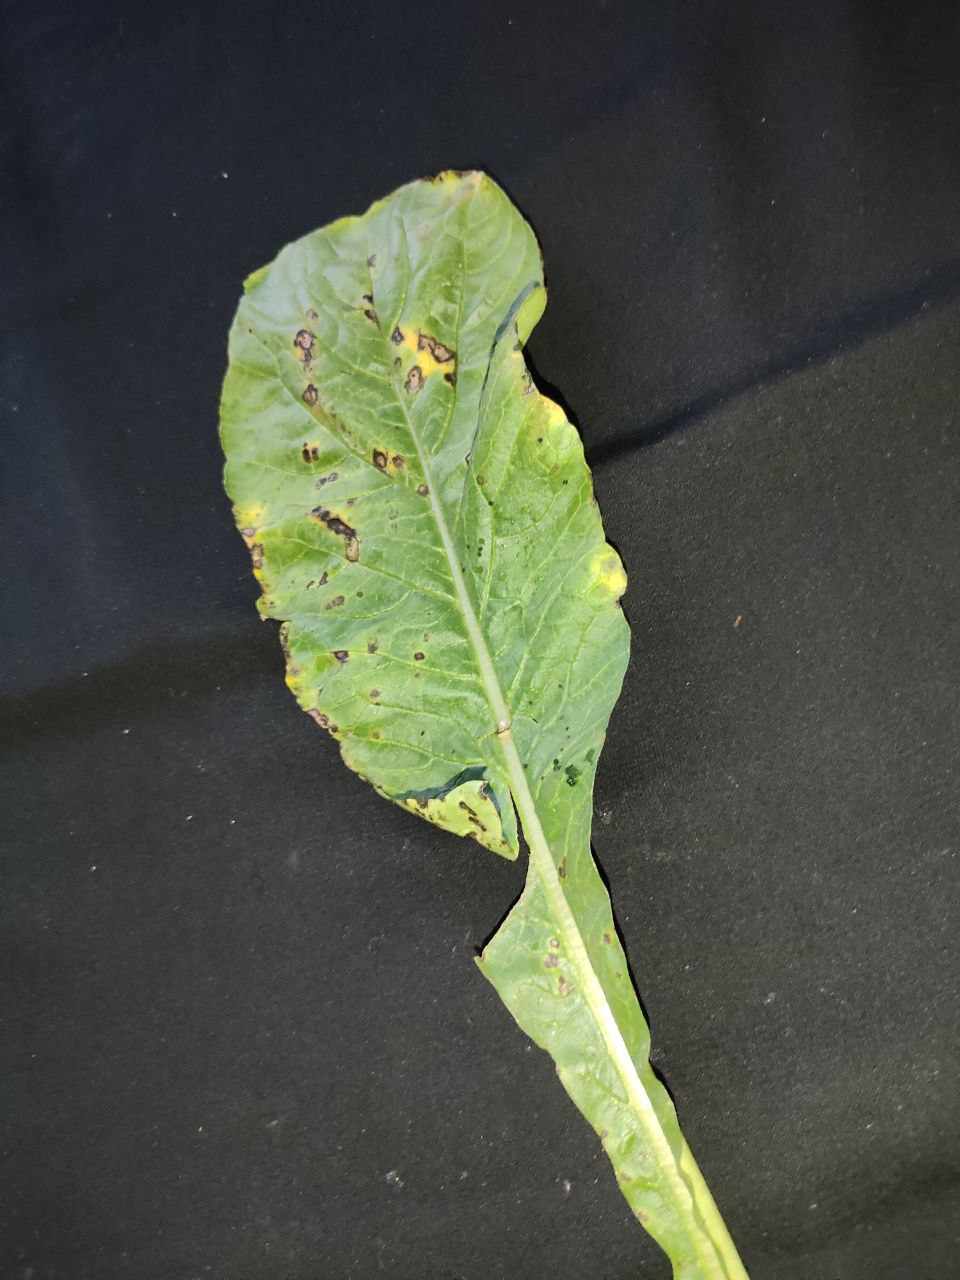
Label: Black leaf spot